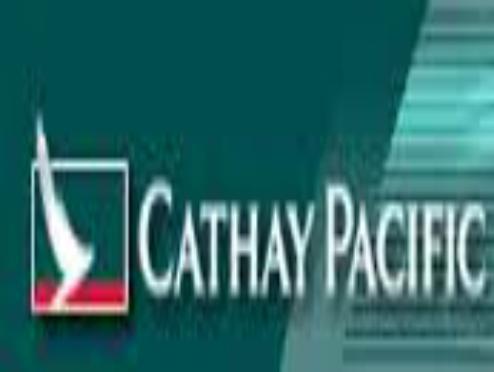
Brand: Cathay
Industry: Others